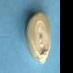
Maize quality: Good